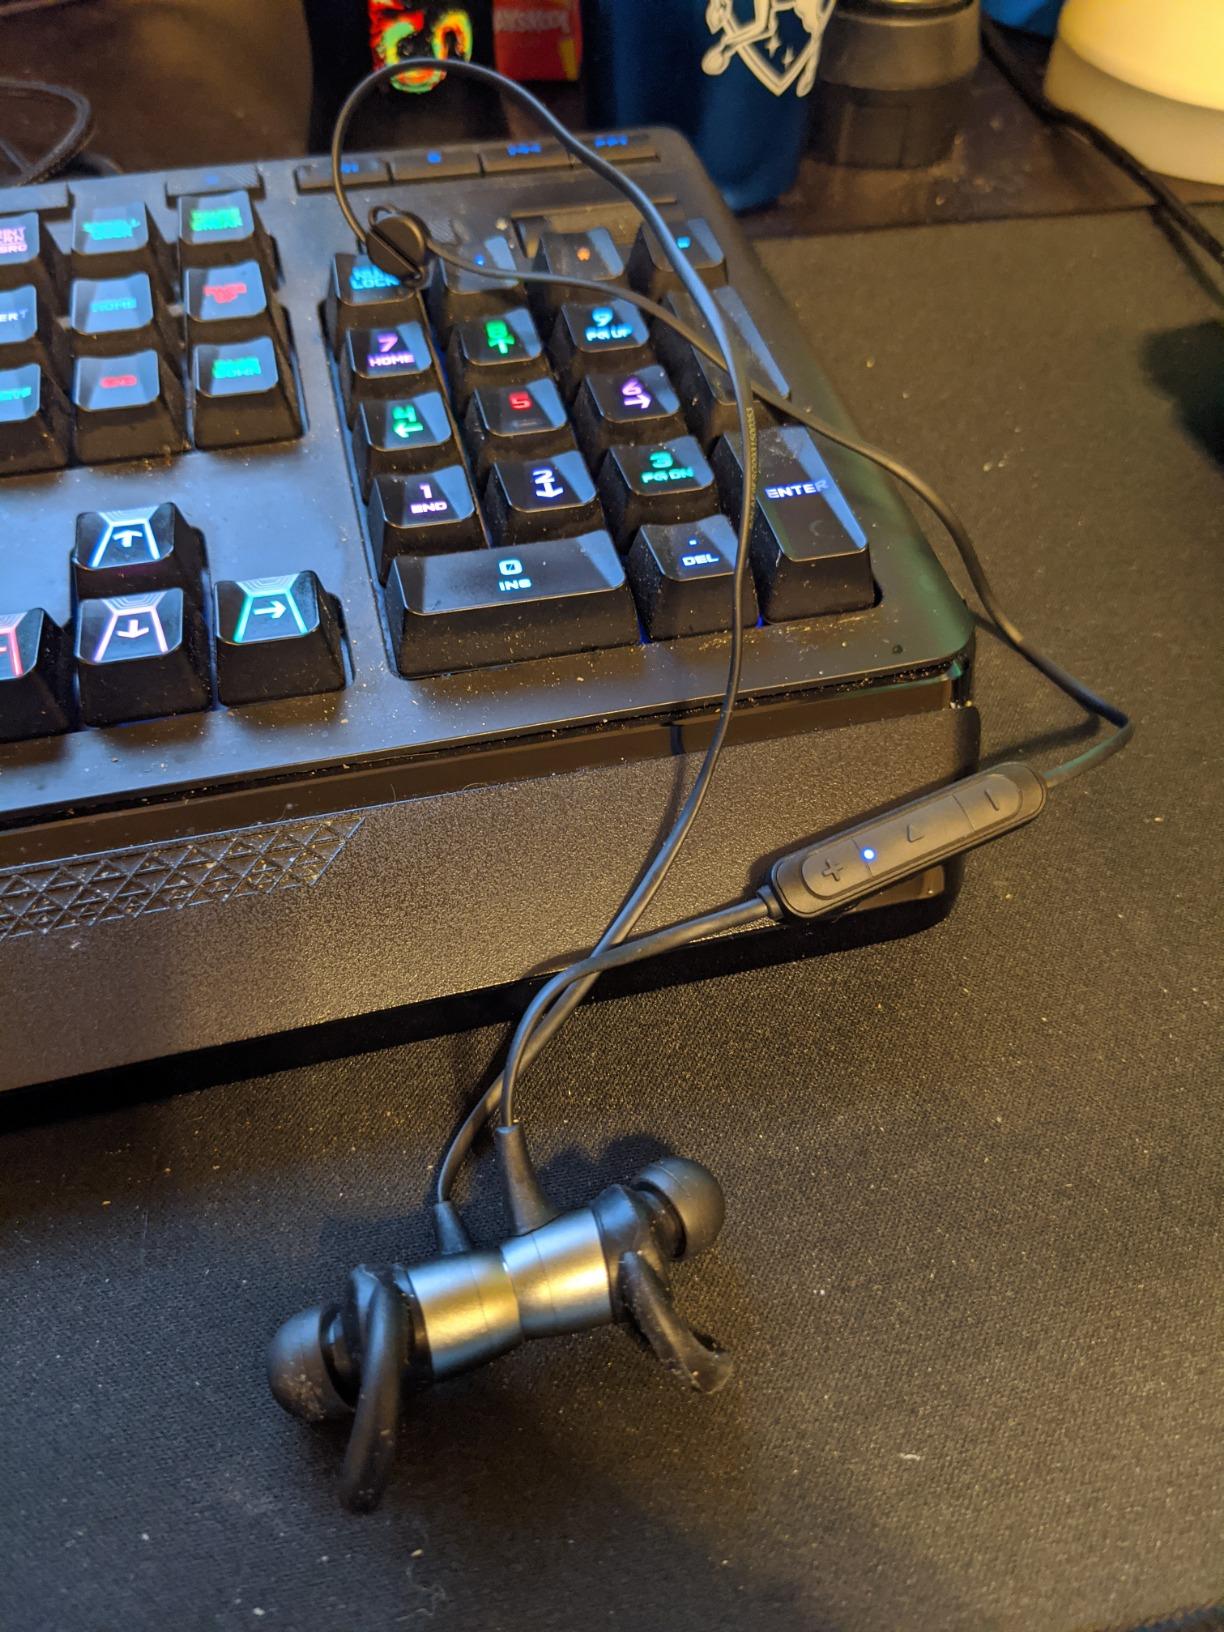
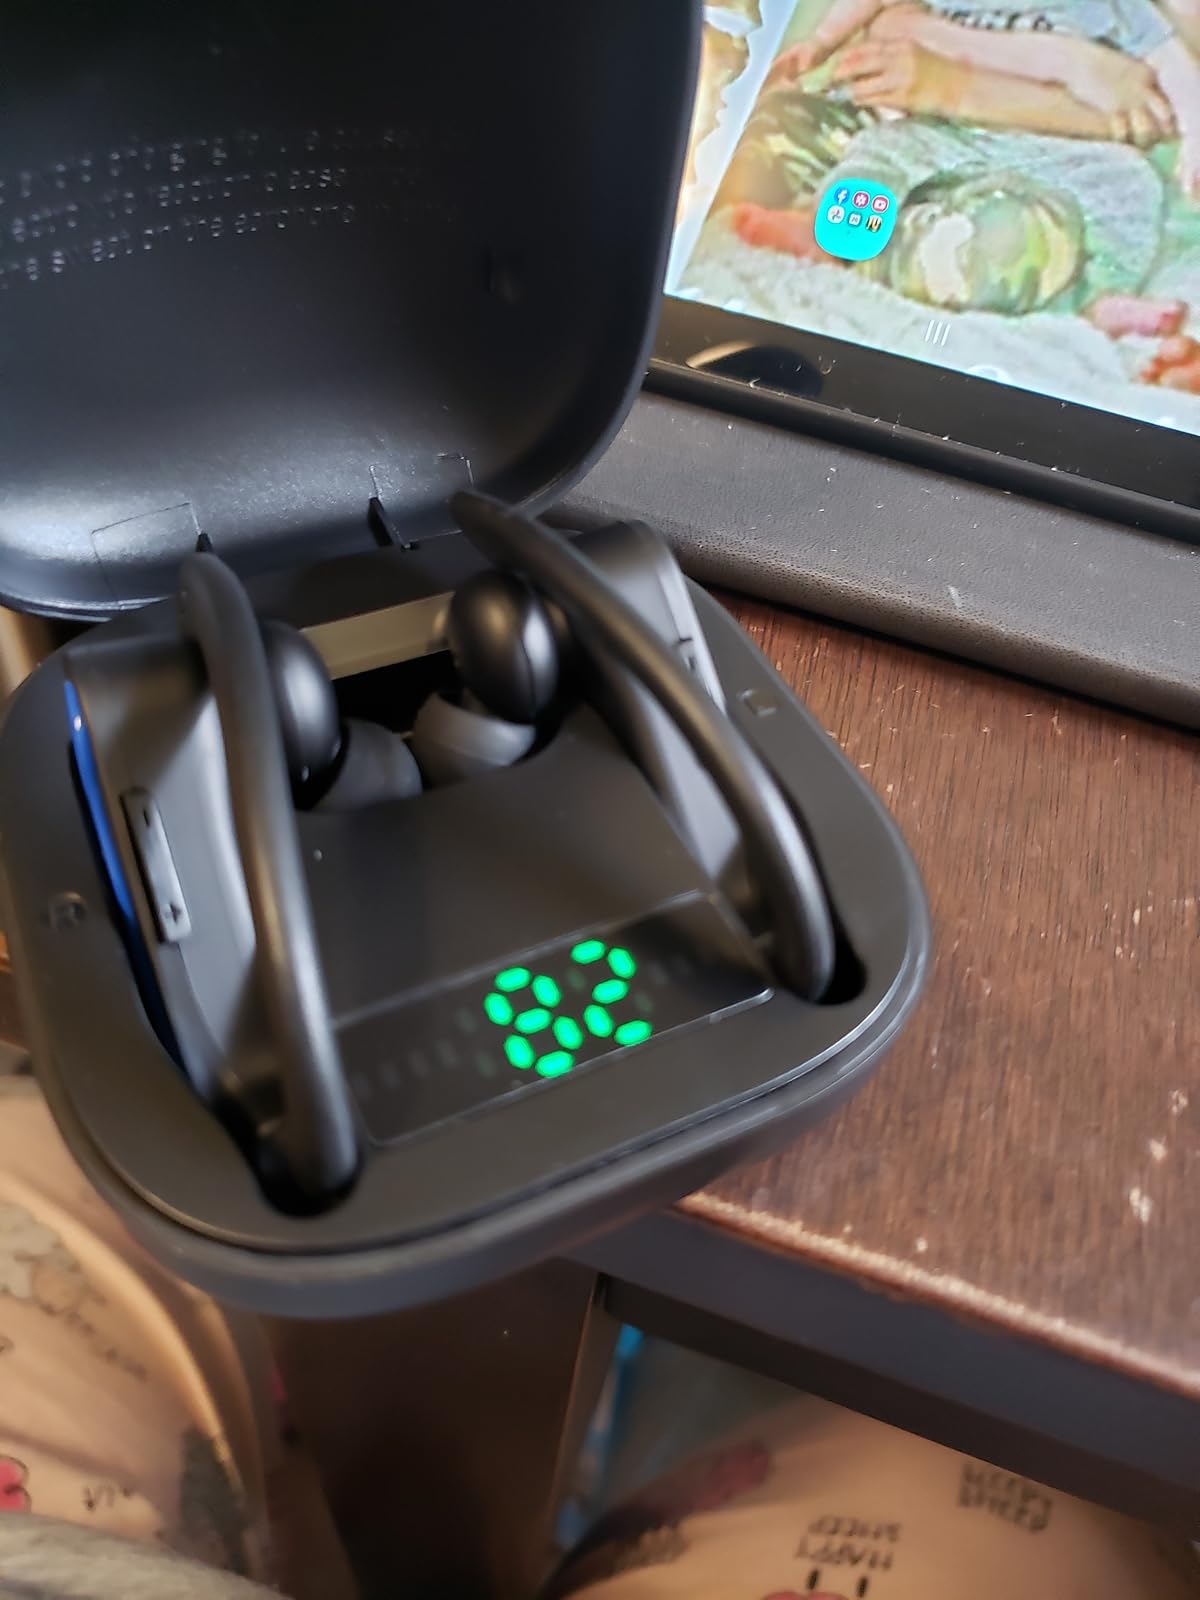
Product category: earbuds
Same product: no